Ghost story

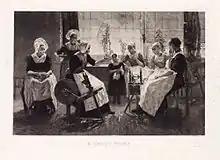
Depiction of a woman telling a ghost story.

In the mid-16th century, the works of Seneca were rediscovered by Italian humanists, and they became the models for the revival of tragedy. Seneca's influence is particularly evident in Thomas Kyd's "The Spanish Tragedy" and Shakespeare's "Hamlet", both of which share a revenge theme, a corpse-strewn climax, and ghosts among the cast. The ghosts in "Richard III" also resemble the Senecan model, while the ghost in "Hamlet" plays a more complex role. The shade of Hamlet's murdered father in "Hamlet" has become one of the more recognizable ghosts in English literature. In another of Shakespeare's works, "Macbeth", the murdered Banquo returns as a ghost to the dismay of the title character.